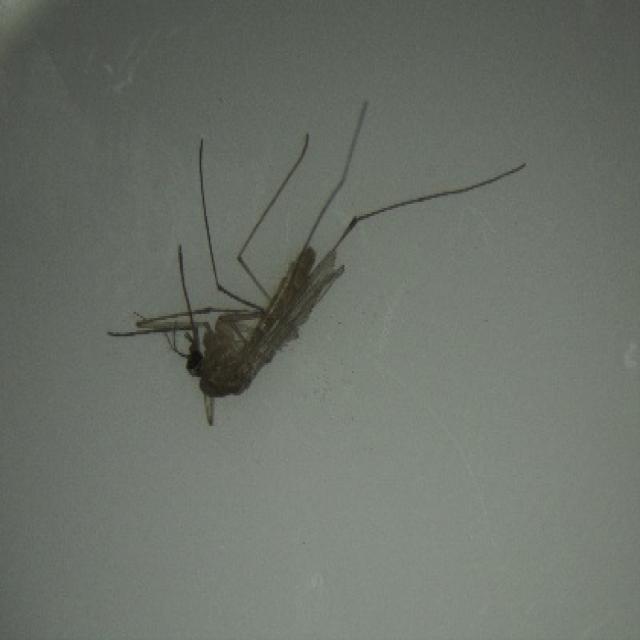
Species: culex_pipiens